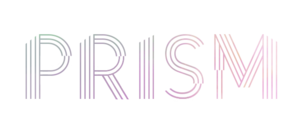
Prism est le quatrième album studio de l'auteure-compositrice-interprète américaine Katy Perry. Il est sorti le 21 octobre 2013 par Capitol Records. Les sessions d'enregistrement ont débuté en 2012, suivant la réédition en mars 2012 de son précédent album intitulée Teenage Dream: The Complete Confection, et se sont poursuivies jusqu'à l'année suivante. La composition de l'album a été largement inspirée par la musique dance suédoise d'artiste comme Robyn. Afin de créer la sonorité désirée, Perry a beaucoup travaillé avec le producteur suédois Max Martin, tout en enrôlant d'anciens collaborateurs tels que Dr. Luke, Cirkut, Greg Wells, Benny Blanco et StarGate, ainsi que de nouveaux collaborateurs comme Klas Åhlund, Bloodshy et Greg Kurstin.